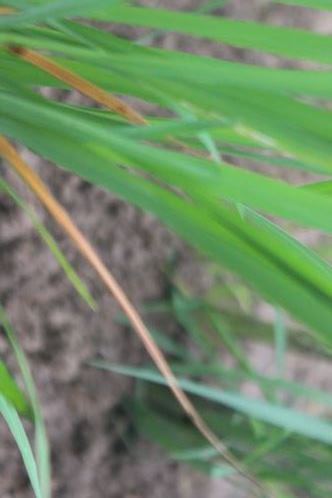
Disease: Tungro